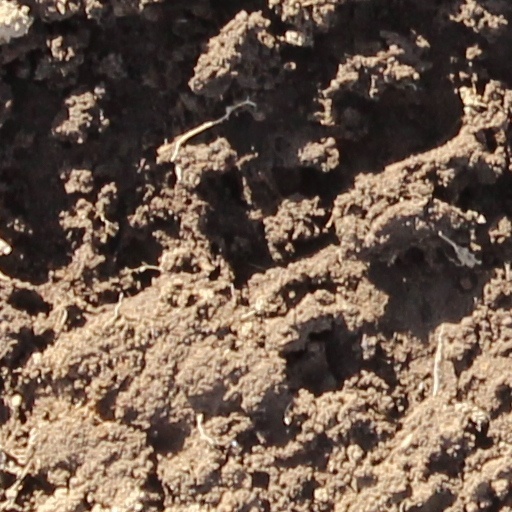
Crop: wheat